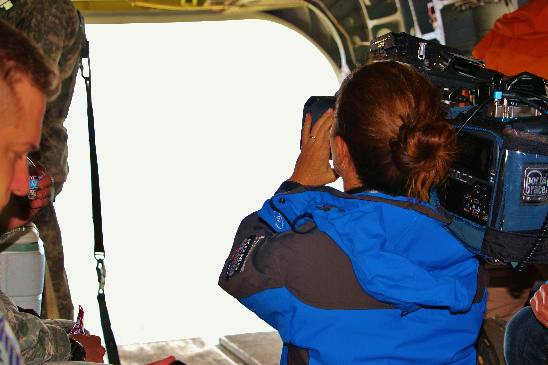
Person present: Yes